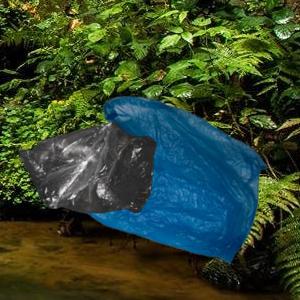
Label: plasticbags